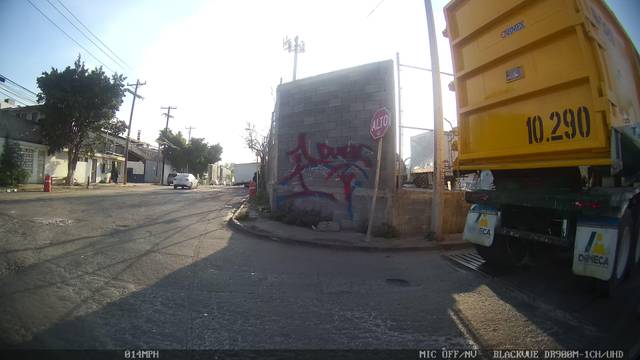
Region: Mexico
Coordinates: 25.706, -100.277